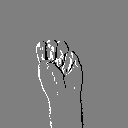
ASL letter: m